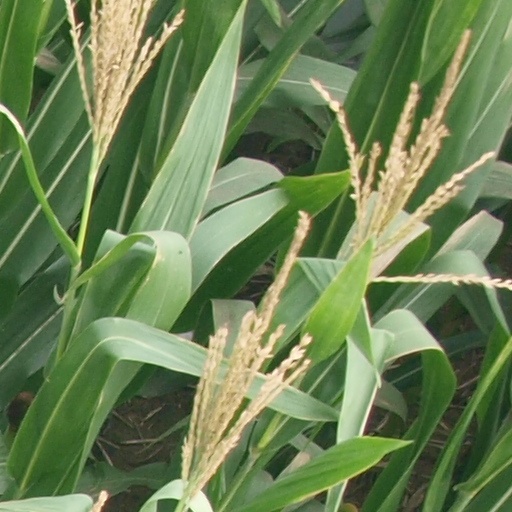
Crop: maize; corn